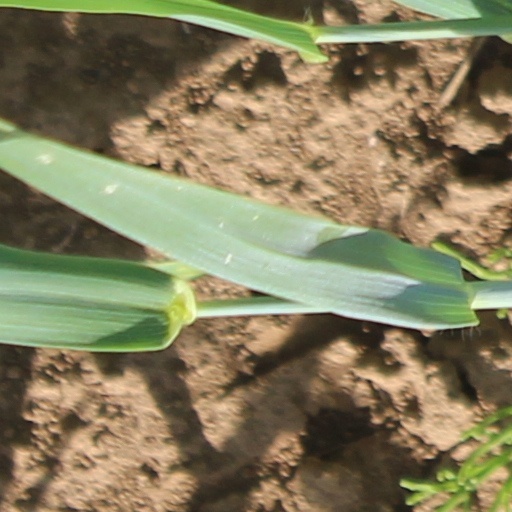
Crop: wheat